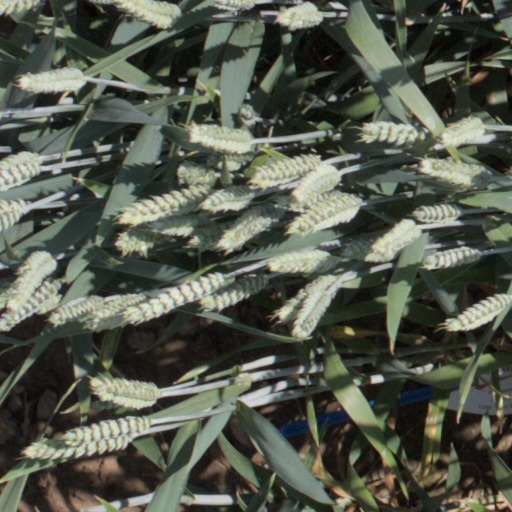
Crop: wheat